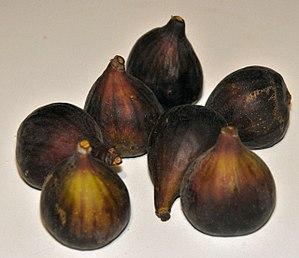
La onzième saison de Top Chef, est une émission de télévision franco-belge de téléréalité culinaire, diffusée chaque semaine sur M6 du mercredi 19 février 2020 au mercredi 17 juin 2020 et sur RTL-TVI depuis le lundi 24 février 2020. Elle est animée par Stéphane Rotenberg.